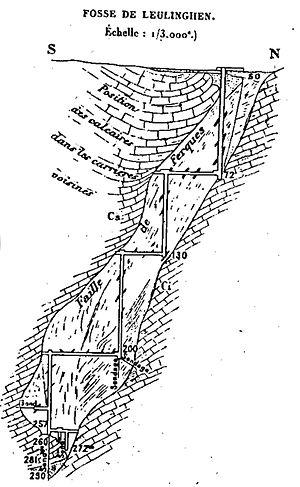
Coupe schématique du puits de la fosse de Leulinghen, faisant partie des Mines du Boulonnais à Leulinghen-Bernes, Boulonnais, Pas-de-Calais, France. Puits exploité de 1848 à 1852. Foncé par burs et par bowettes.
L'histoire du bassin minier du Nord-Pas-de-Calais retrace en détail tous les faits historiques de l'exploitation de ce bassin minier, exploité intensivement pour la houille présente dans son sous-sol de la fin du XVIIᵉ siècle jusqu'à la fin du XXᵉ siècle.
L'exploitation du bassin du Boulonnais commence de manière très marginale grâce à des affleurements découverts vers 1660, et se termine après la nationalisation au début des années 1950. Au XVIIᵉ siècle, l'ensemble de ces communes appartenaient à la province de Picardie, d'où l'expression « bassin houiller Picard ». La première fosse, celle du Cavrel de Tagny, est ouverte en 1692, et la plupart des fosses des mines du Boulonnais sont ouvertes durant la première moitié du XIXᵉ siècle.
La Société de Ferques est une compagnie minière qui a exploité la houille dans le Boulonnais dans le bassin minier du Nord-Pas-de-Calais. La houille est découverte en affleurement à Ferques, en dehors des concessions d'Hardinghen et Fiennes. Une demande de concession datant du 20 août 1835 est accordée en partie le 27 janvier 1837 et porte sur 1 364 hectares au lieu des 2 400 demandés. Une fosse est creusée, mais exploitée sans succès, la société est liquidée le 5 septembre 1842.
Le bassin minier du Boulonnais, aussi appelé bassin minier picard, est un ensemble de charbonnages assez anciens ouverts sur les communes de Hardinghen, Réty, Fiennes, Ferques et Caffiers, entre les villes de Boulogne-sur-Mer et Calais, et exploités entre 1692 et 1950. La houille y a donc été exploitée durant plus de deux siècles.